Federal City Council

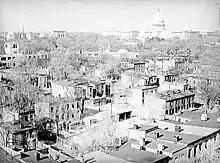
Wholesale demolition of the slums in Southwest D.C. ("depicted") was a key goal of the Federal City Council.

Urban planning and the federal contribution to the city's budget continued to occupy some of the Federal City Council's agenda in the early 1960s. But big economic development projects moved to center stage for the organization. It unsuccessfully pushed for a "Federal City Center" (a vast complex of government office buildings akin to Federal Triangle) in 1960. The organization also pushed hard for construction of the D.C. Cultural Center, even though it lost the battle to erect the auditorium at L'Enfant Plaza.